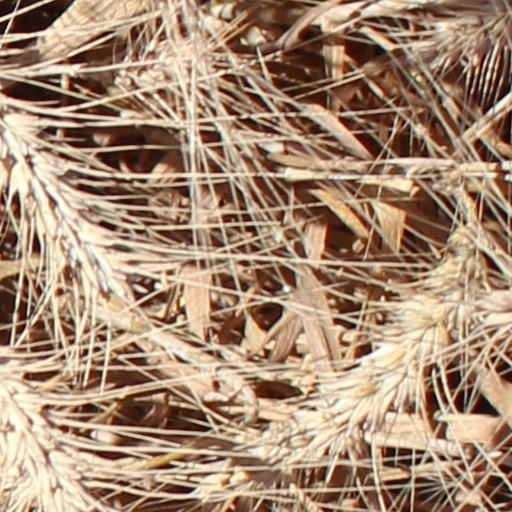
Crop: wheat